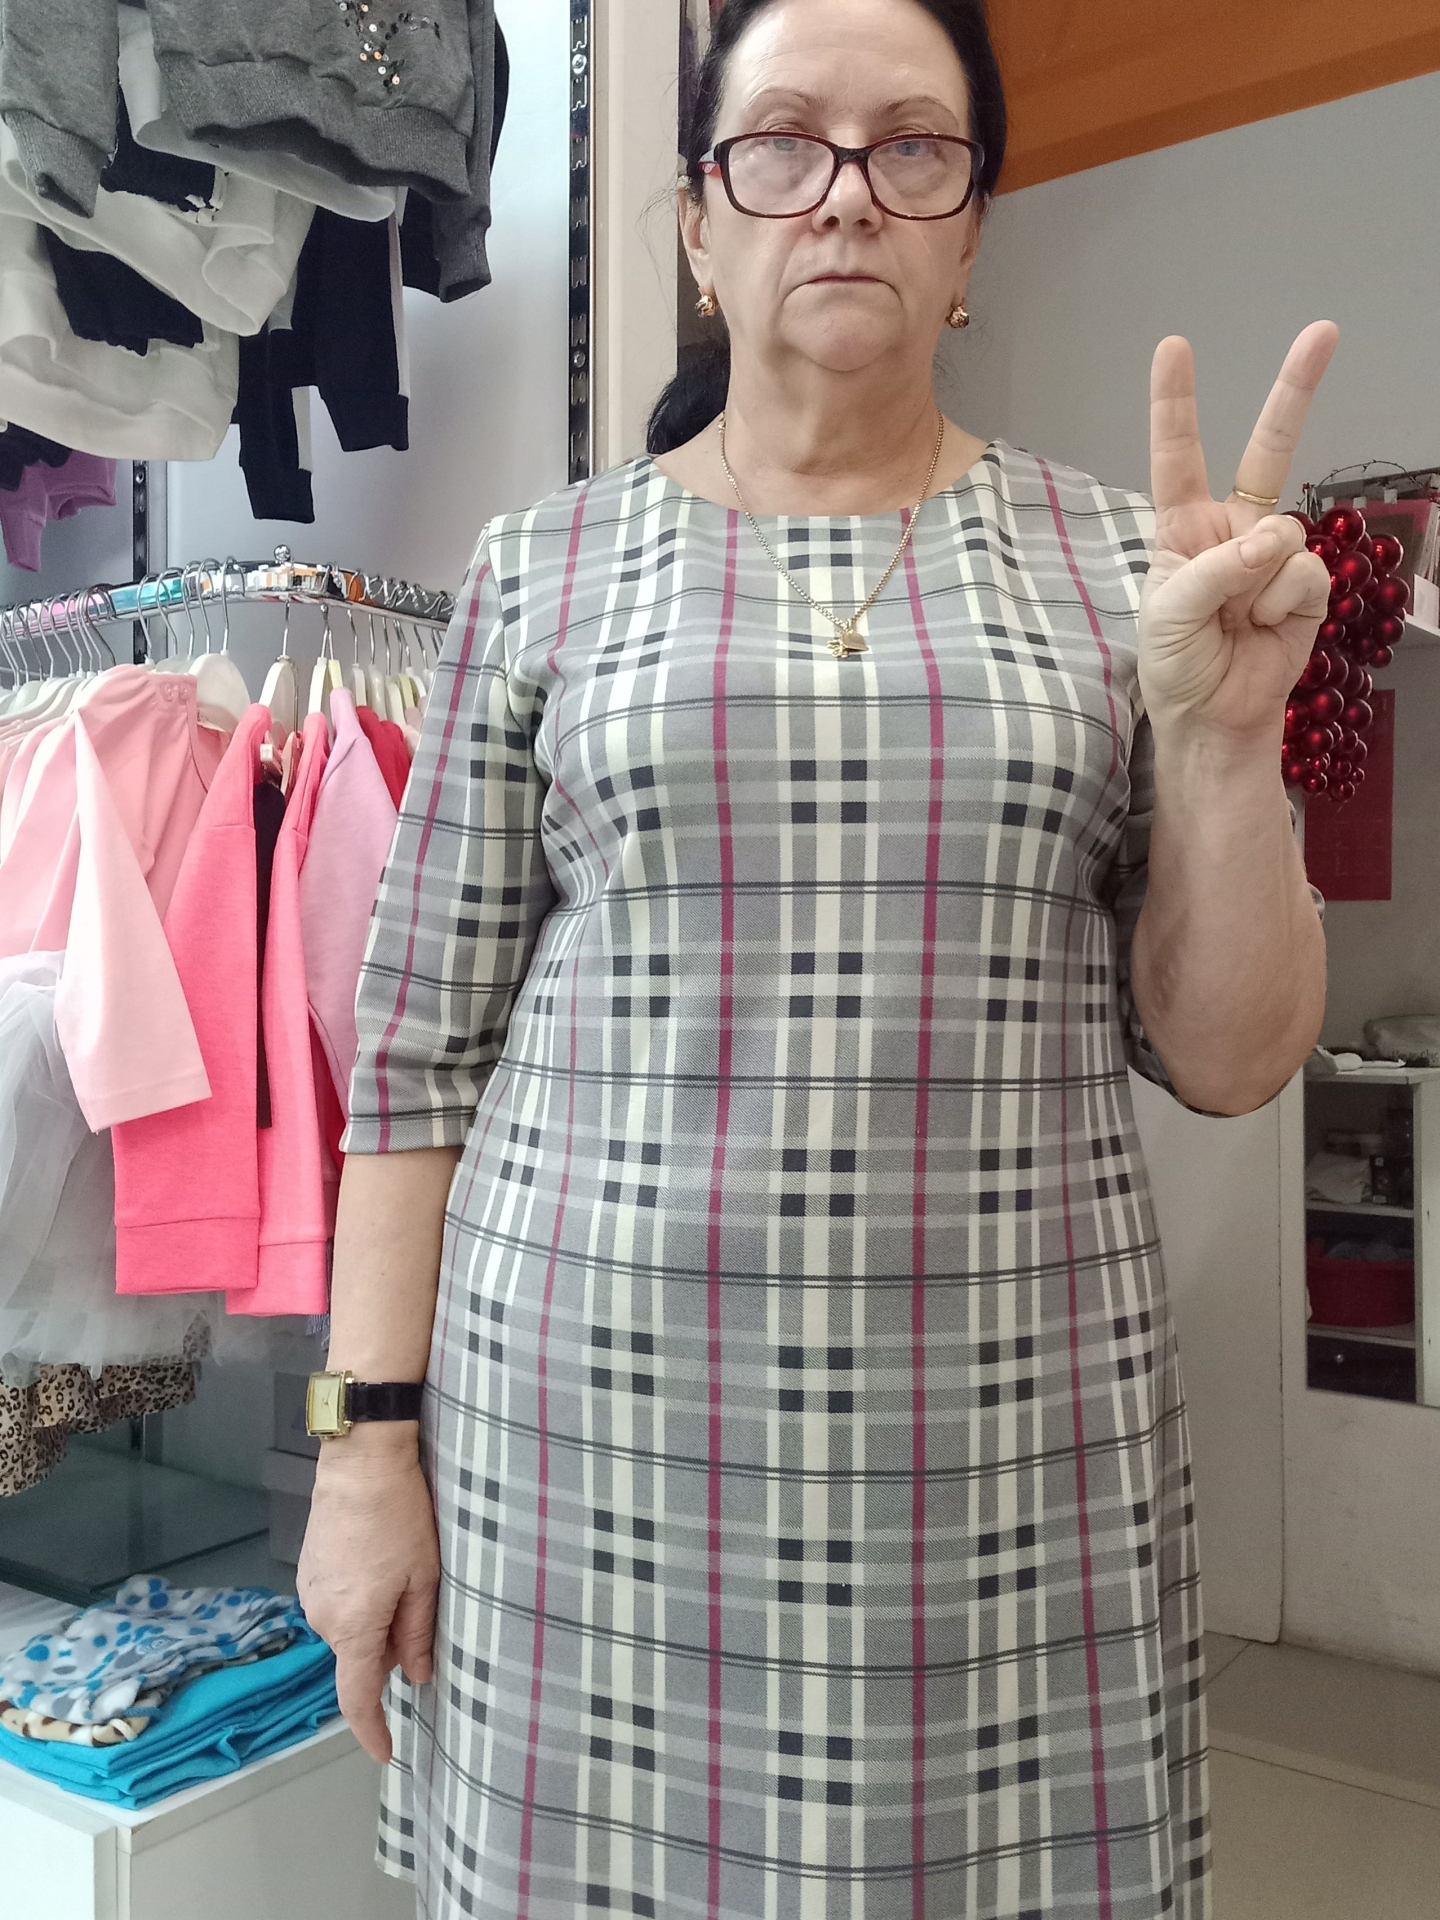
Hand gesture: peace